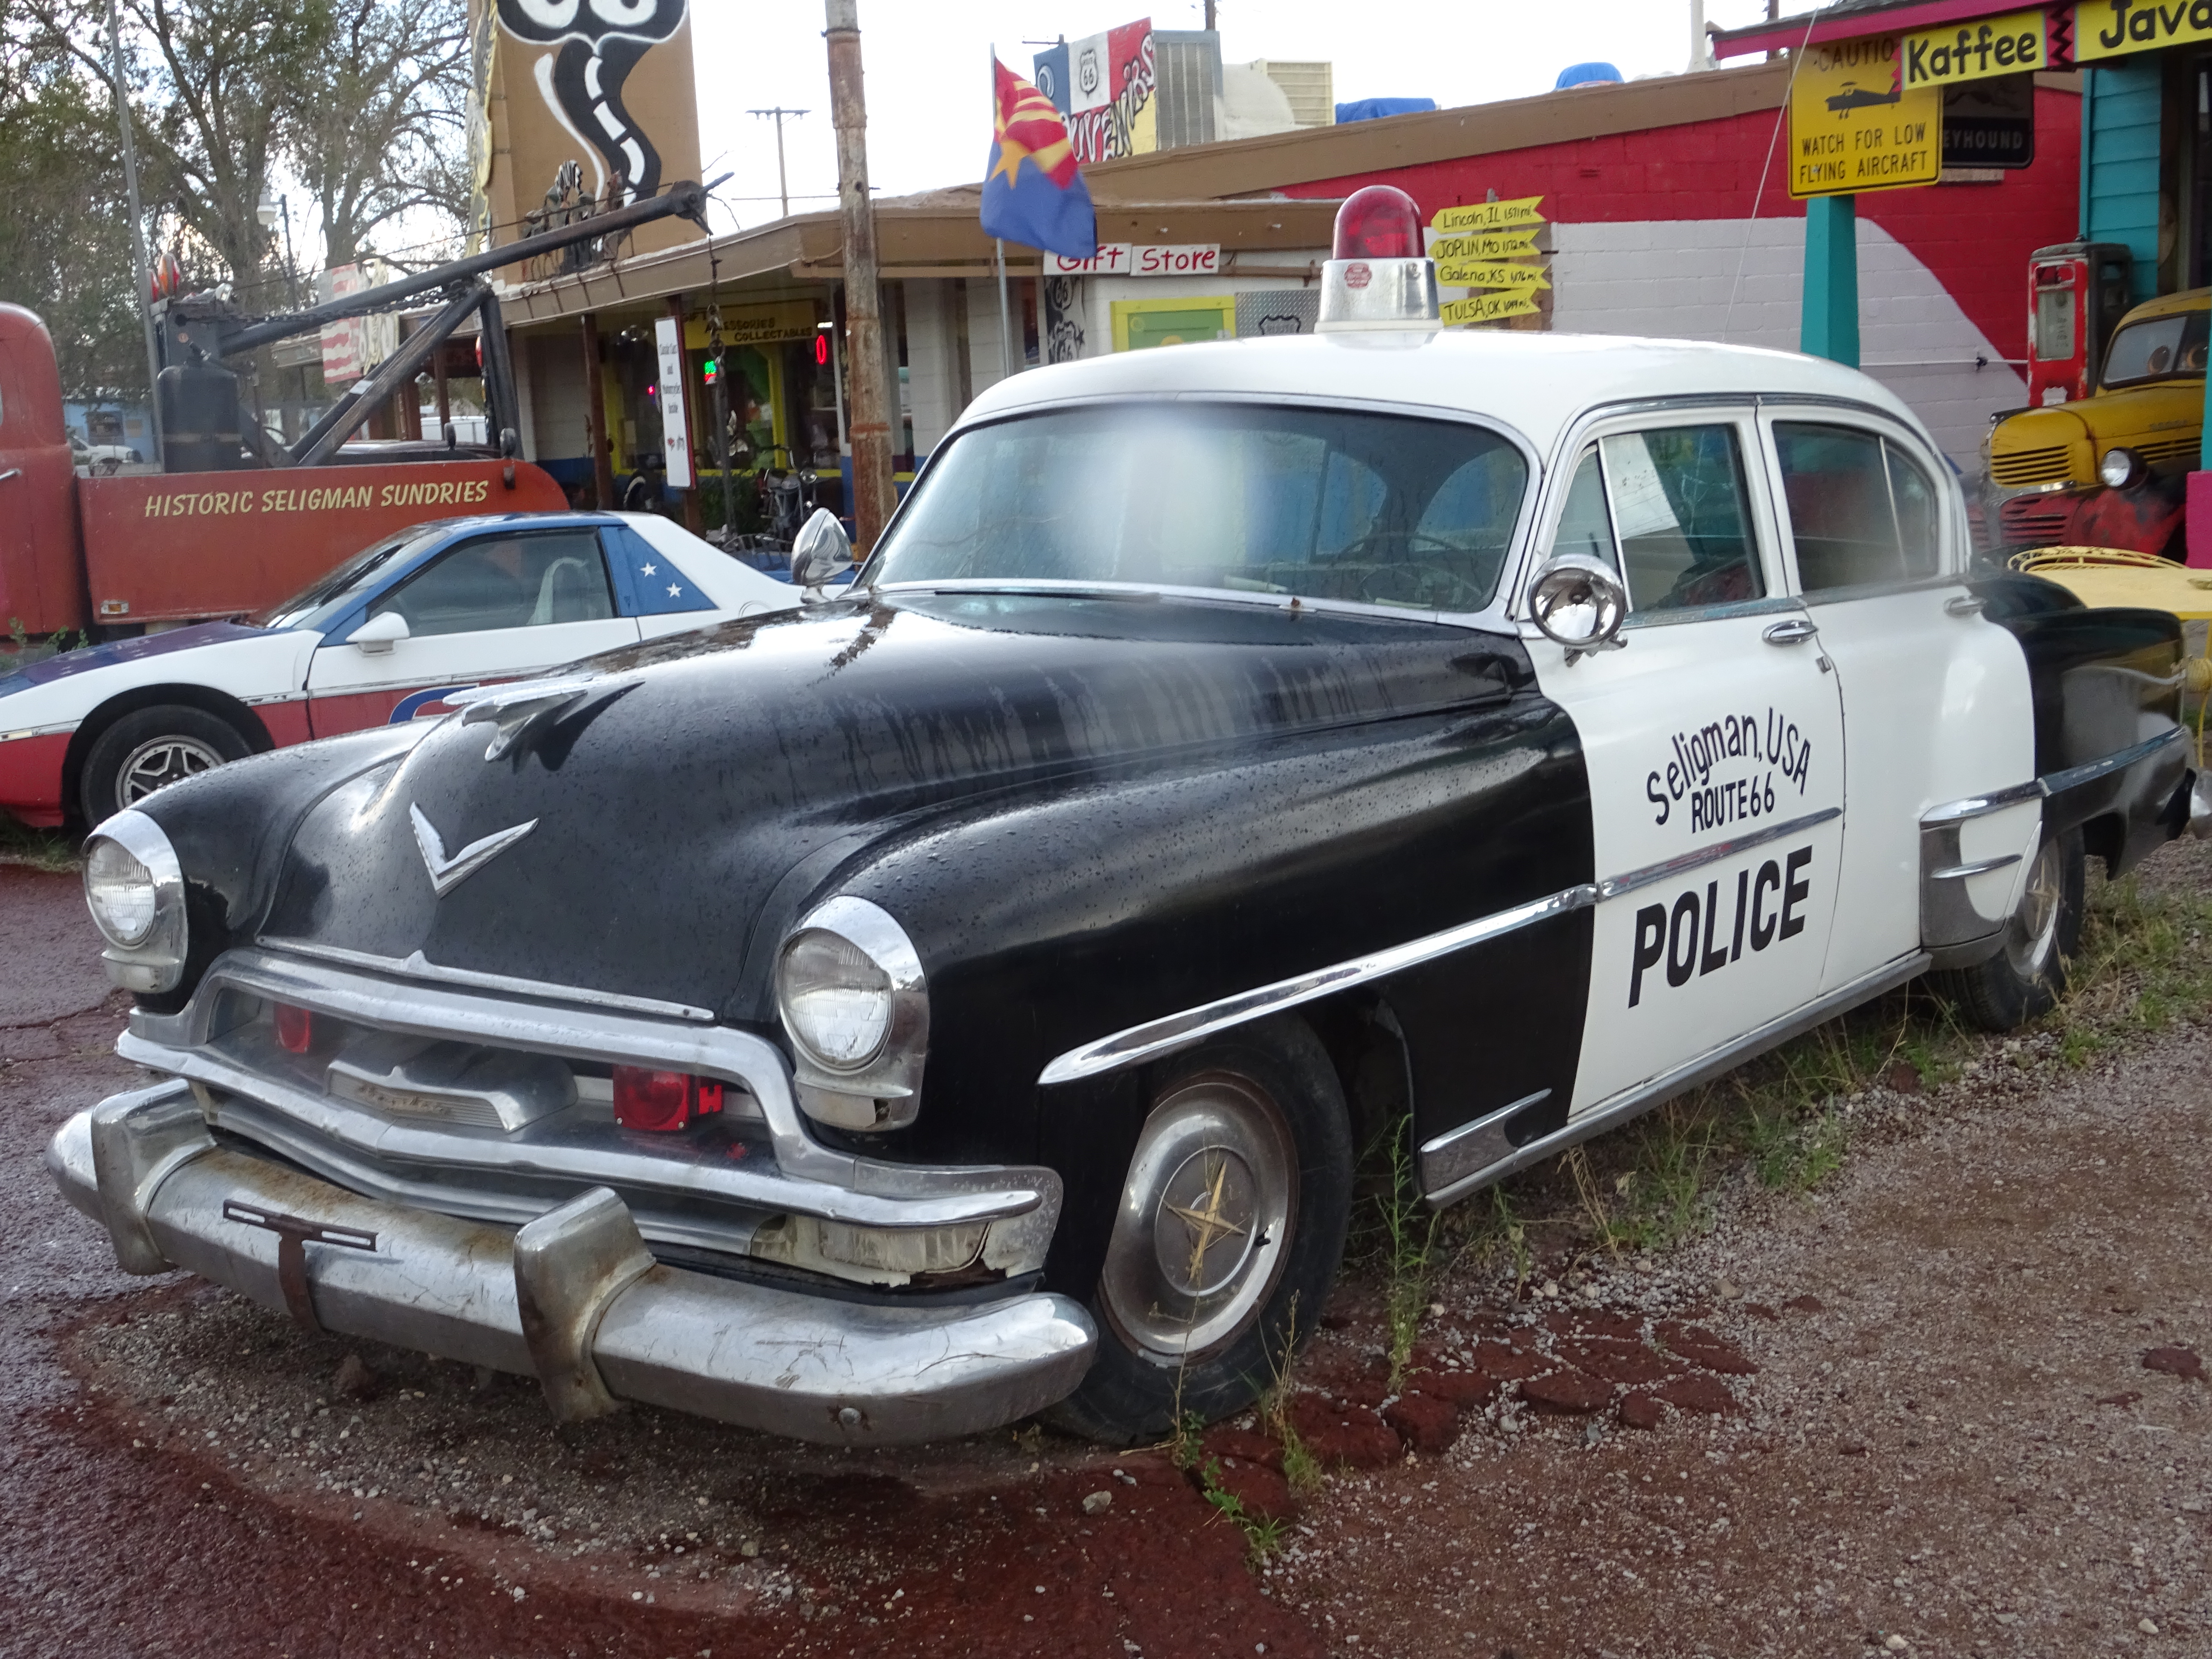
old cars, route 66, seligman, arizona, police car, land vehicle, vehicle, car, classic car, classic, antique car, sedan, vintage car, coupe, full size car, Dodge meadowbrook